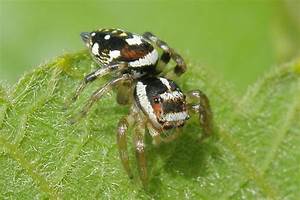
Label: ragno